Ai-Khanoum

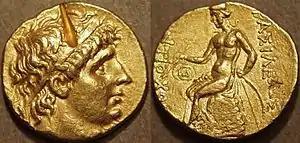
Golden coin of the Seleucid Empire ruler Antiochos I, with Ai-Khanoum mint mark on the reverse: 15px

Based on ceramic data gathered at the site, it is likely that Ai-Khanoum was expanded in stages. The first stage would have begun under one of the first rulers of the Seleucid Empire—either the empire's founder Seleucus I Nicator or his son and successor Antiochus I Soter. Seleucus established a cohesive Central Asian policy, which "went beyond the limited, ad hoc military and political aims of Alexander", according to historian Frank Holt. After the Seleucid–Mauryan war, Seleucus ceded the Indus Valley to Chandragupta Maurya, in return for a pact of friendship and 500 war elephants; he thus sought the sustained economic and military development of Bactria, which was now the headquarters of the Seleucids in the East.